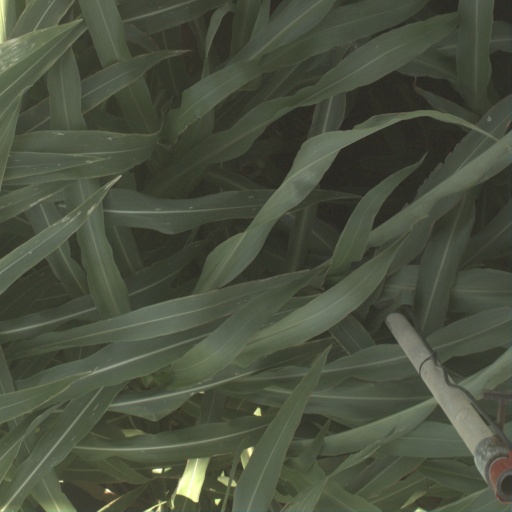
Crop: sorghum